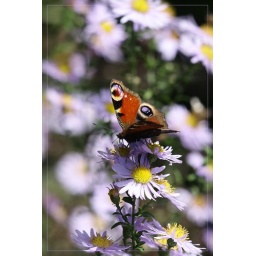
peacock butterfly living in a flower dreamworld